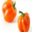
Label: sweet_pepper